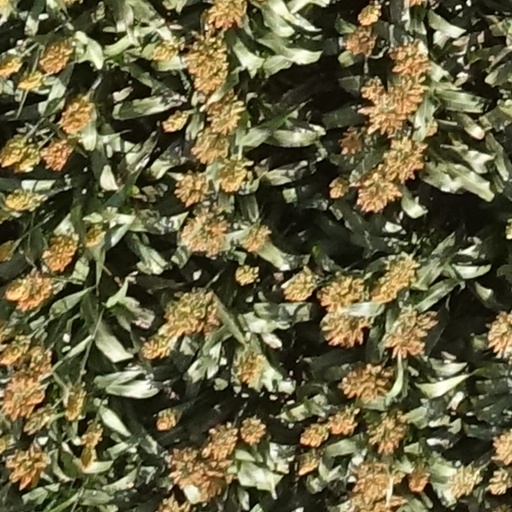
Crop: sorghum